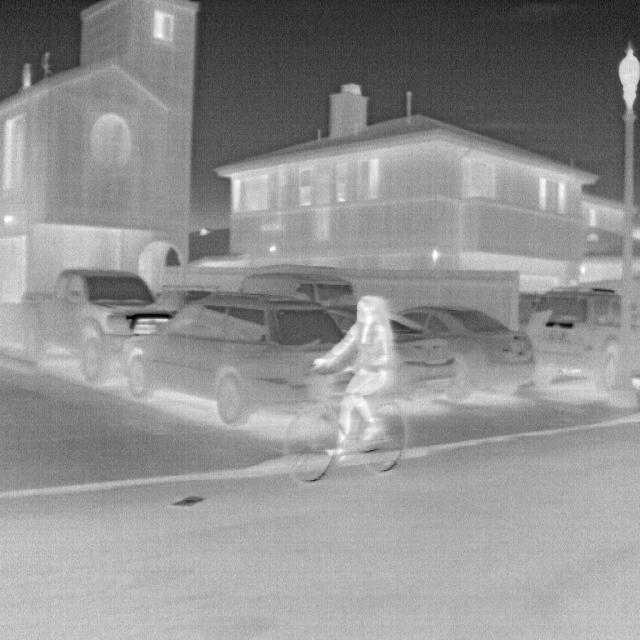
Detected objects:
label: person